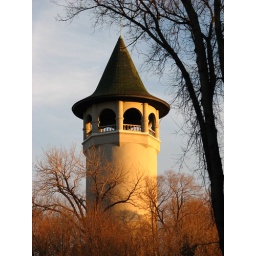
...an old water tower in Minneapolis...